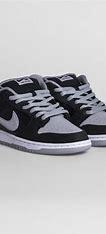
Brand: Nike
Model: SB Dunk Pro